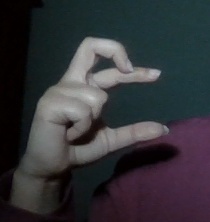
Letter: thal